Étude Op. 10, No. 2 (Chopin)

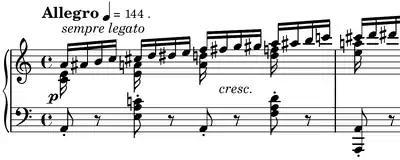
Étude Op. 10, No. 2 incipit

Étude Op. 10, No. 2, in A minor, is a technical study composed by Frédéric Chopin for the piano. It was preceded by a relative major key. Composed in November 1829, it was first published in 1833 in France, Germany, and England. This étude is an exercise in developing the independence of the weaker fingers of the right hand by playing rapid chromatic scale figures with the third, fourth, and fifth fingers of the right hand. Meanwhile, the first two fingers of the right and the left hand play an accompaniment of short intervals and single notes. Chopin indicated the fingering himself note by note for almost 800 notes.